Guilin

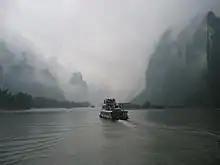
Fog on the Li River

Guilin has a monsoon-influenced humid subtropical climate (Köppen "Cfa", bordering on "Cwa"), with short, mild winters, and long, hot, humid summers. Winter begins dry but becomes progressively wetter and cloudier. Spring is generally overcast and often rainy, while summer continues to be rainy though is the sunniest time of year. Autumn is sunny and dry. The monthly 24-hour average temperature ranges from in January to in July, and the annual mean is . The annual rainfall is just under and is delivered in bulk (~50%) from April to June, when the plum rains occur and often create the risk of flooding. With monthly percent possible sunshine ranging from 14% in March to 53% in September, the city receives 1,487 hours of bright sunshine annually. Extremes since 1951 have ranged from (though an unofficial record low of was recorded on 25 January 1940) to .